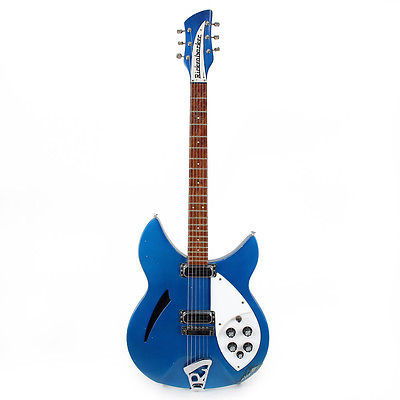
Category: toaster